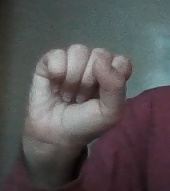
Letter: saad